LINC

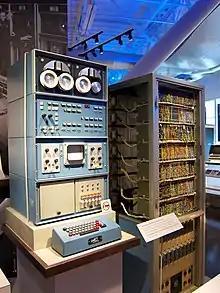
LINC computer at the Computer History Museum

The LINC (Laboratory INstrument Computer) is a 12-bit, 2048-word transistorized computer. The LINC is considered by some to be the first minicomputer and a forerunner to the personal computer. Originally named the Linc, suggesting the project's origins at MIT's Lincoln Laboratory, it was renamed LINC after the project moved from the Lincoln Laboratory. The LINC was designed by Wesley A. Clark and Charles Molnar.